Treaty of London (1915)

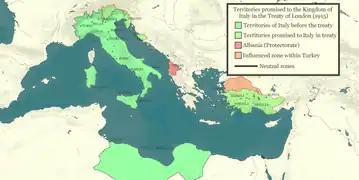

The Treaty of London or the Pact of London was a secret agreement concluded on 26 April 1915 by the United Kingdom, France, and Russia on the one part, and Italy on the other, in order to entice the last to enter the Great War on the side of the Triple Entente. The agreement involved promises of Italian territorial expansion against Austria-Hungary, the Ottoman Empire and in Africa where it was promised enlargement of its colonies. The Entente countries hoped to force the Central Powers – particularly Germany and Austria-Hungary – to divert some of their forces away from existing battlefields. The Entente also hoped that Romania and Bulgaria would be encouraged to join them after Italy did the same.